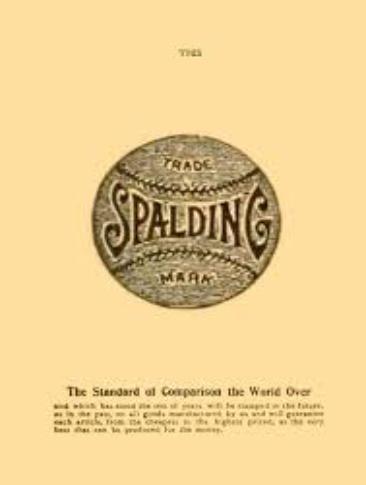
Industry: Sports